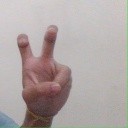
अक्षर: ई